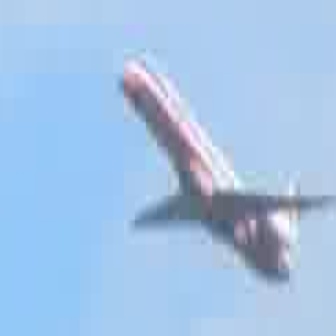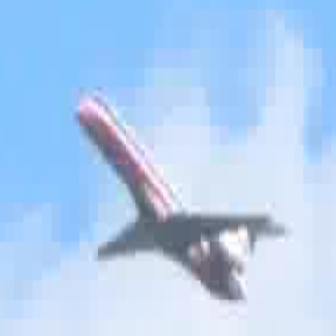
  Please identify the target specified by the bounding box [112,50,334,273] in the first image and locate it in the second image. Return the coordinates in [x_min,y_min,x_max,y_max] format.
Answer: [74,89,281,297]